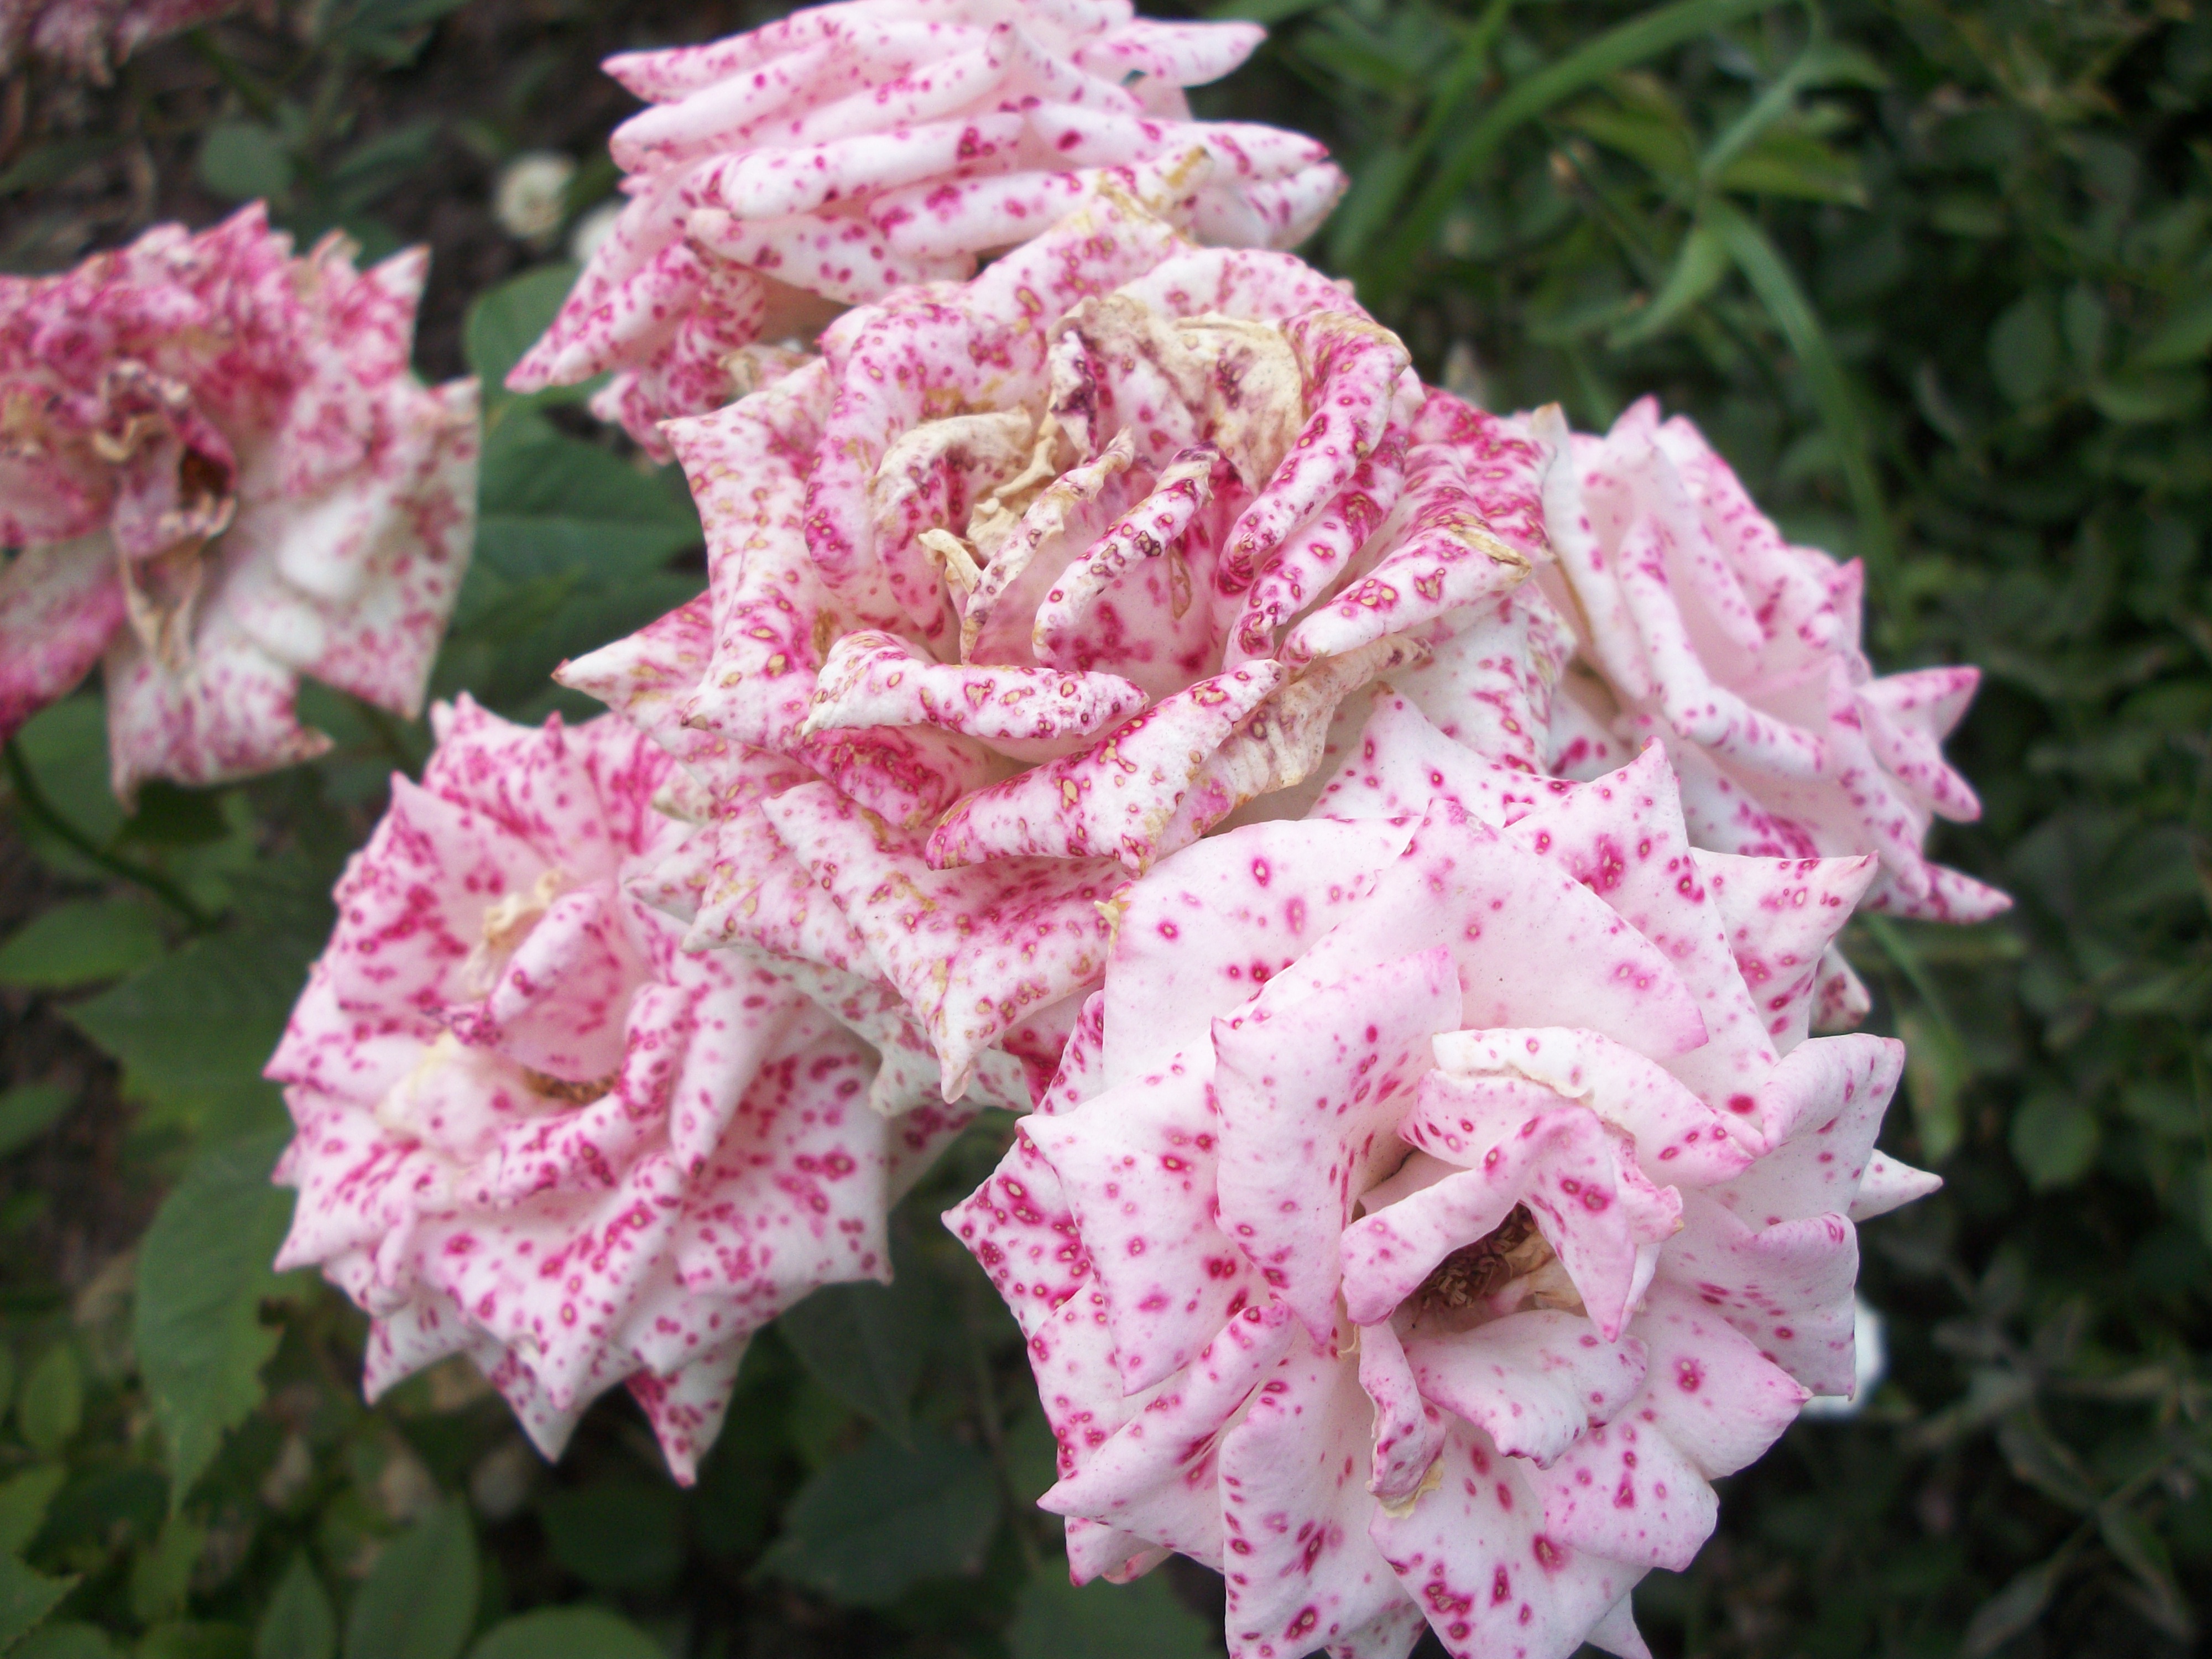
beautiful flowers, rose, nature, bud, park, pink, flower, plant, flowering plant, shrub, annual plant, hydrangea, spring, pink family, subshrub, rosa centifolia, rhododendron, cornales